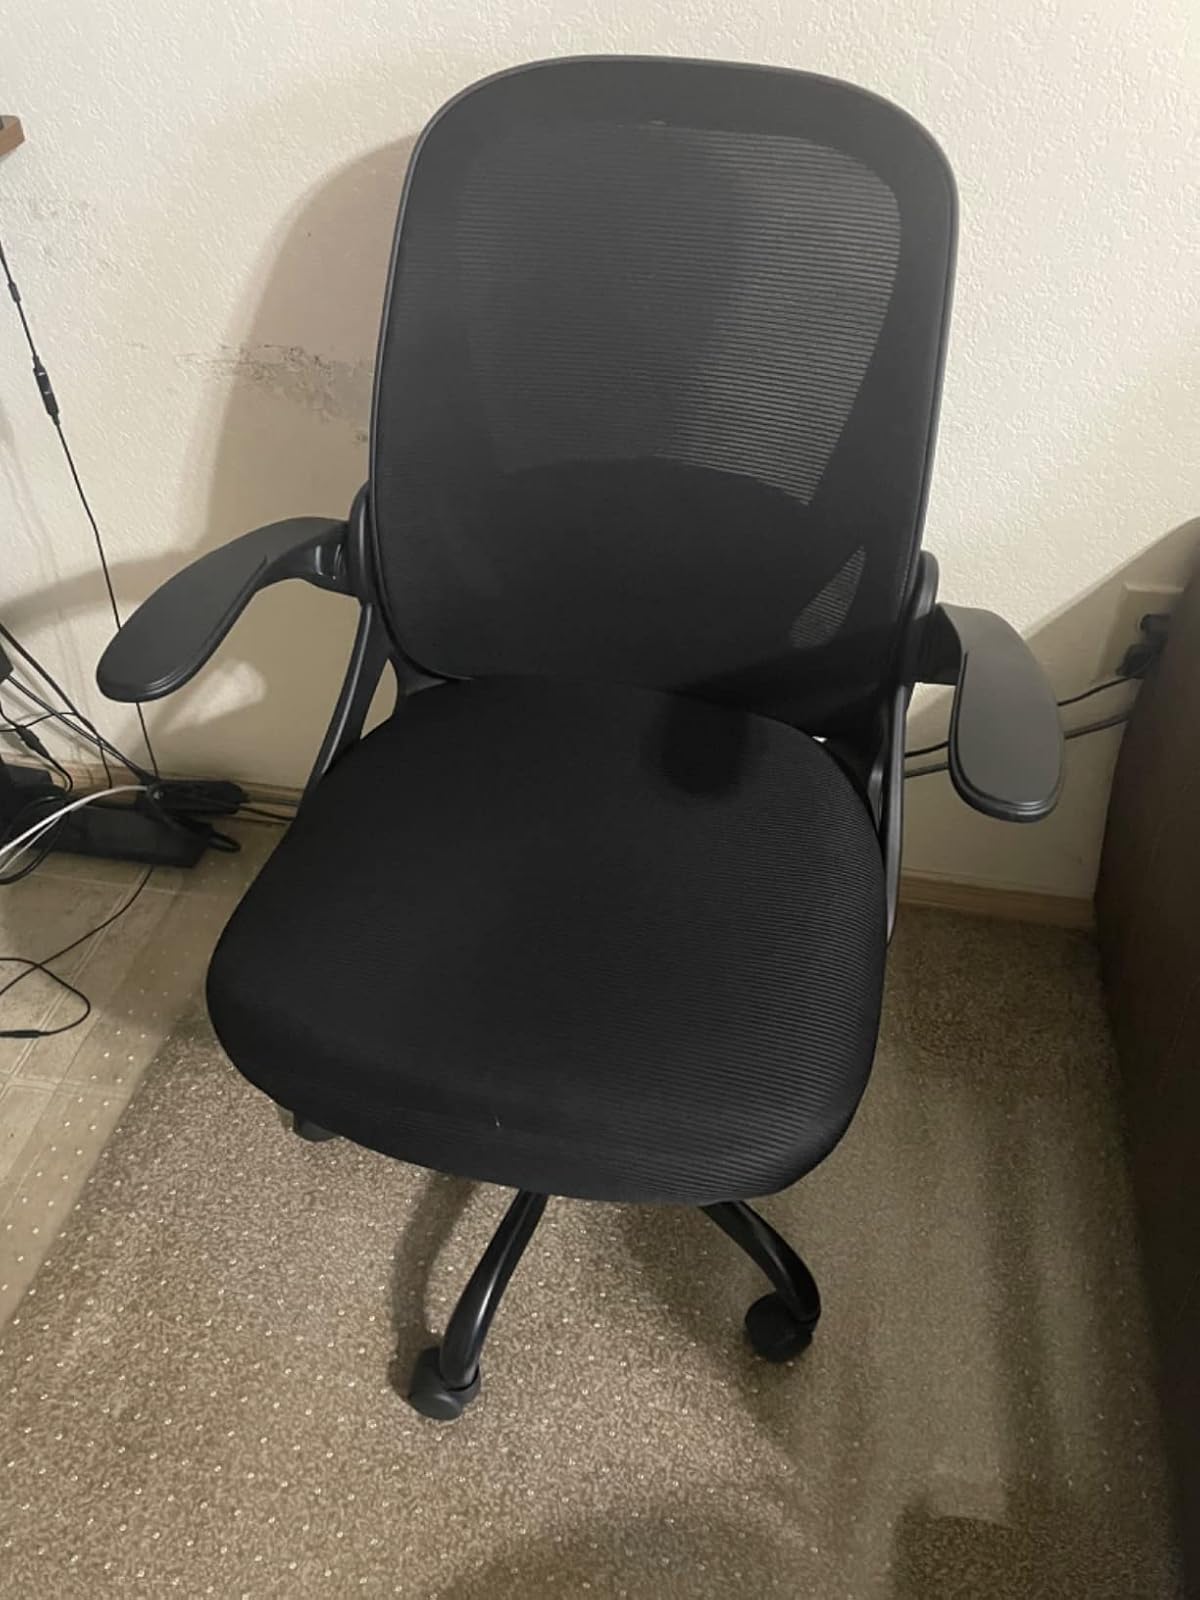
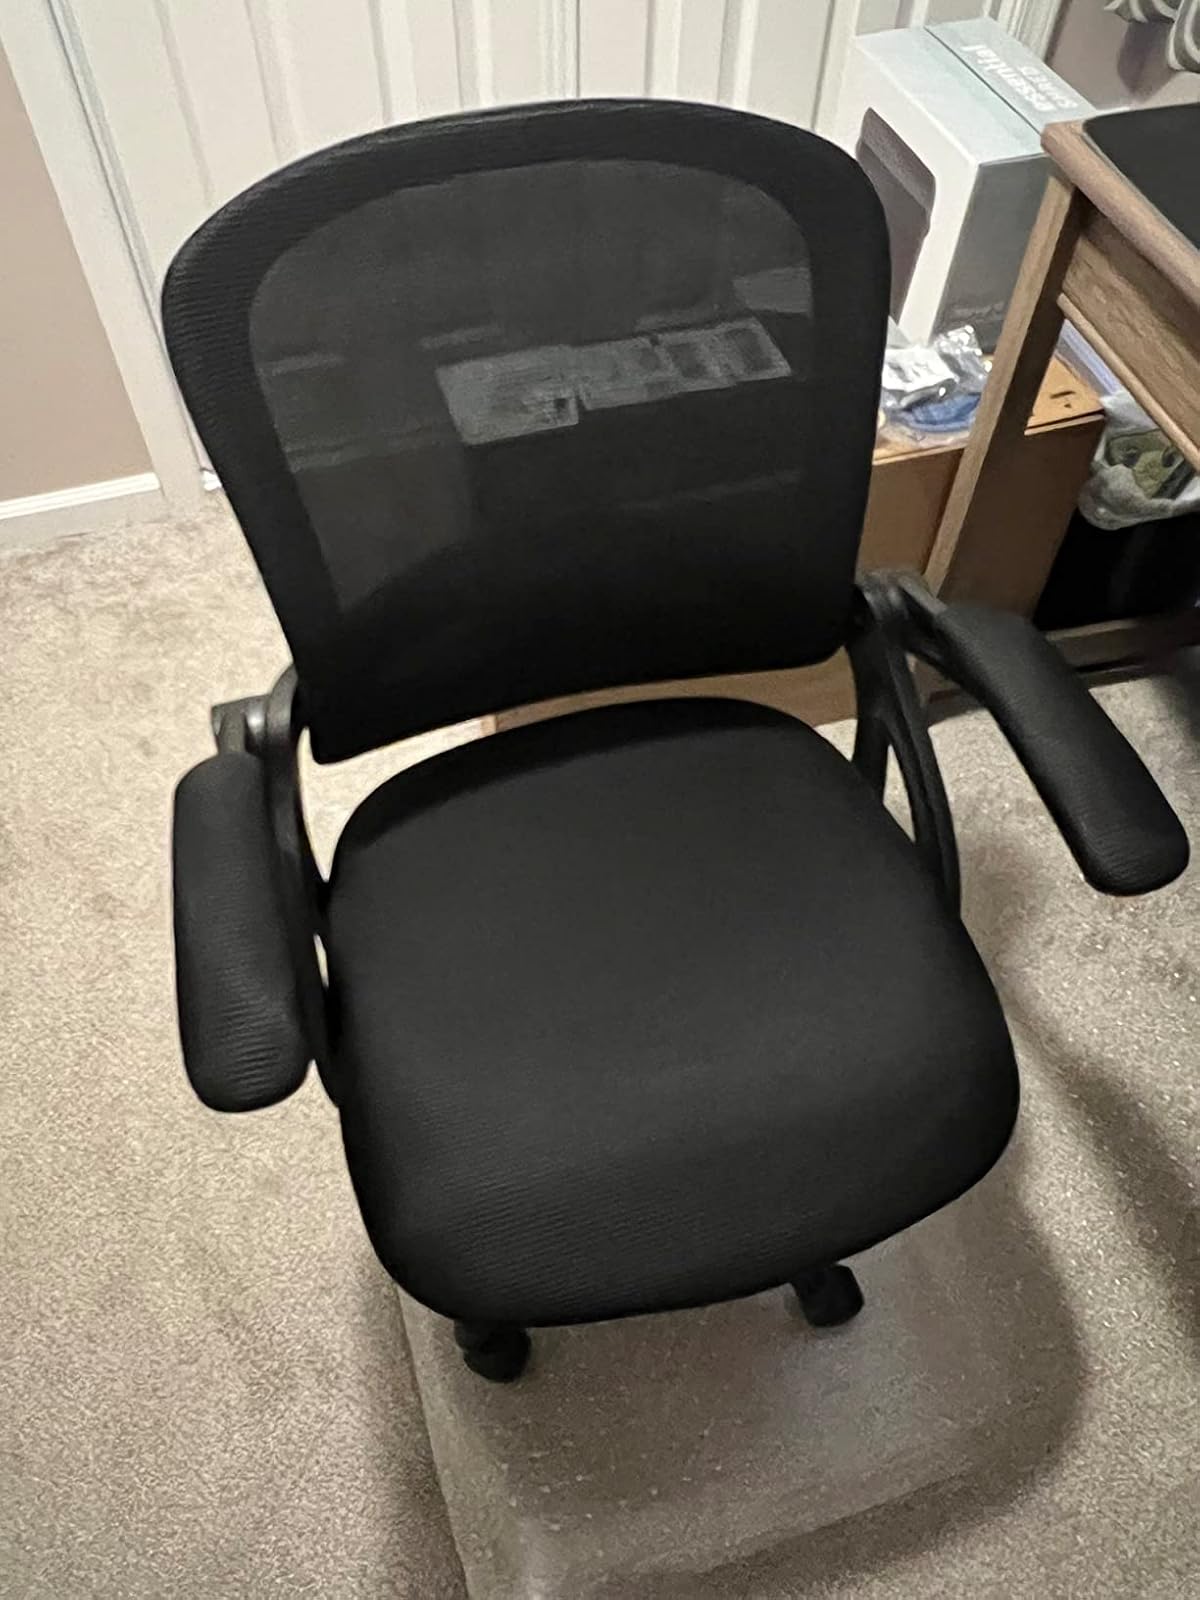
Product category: items_chair
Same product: no